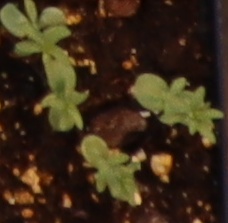
Label: Flax